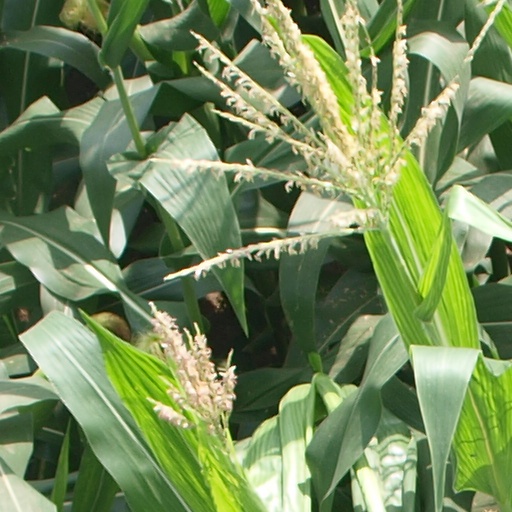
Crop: maize; corn